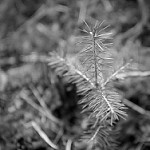
Label: B & W